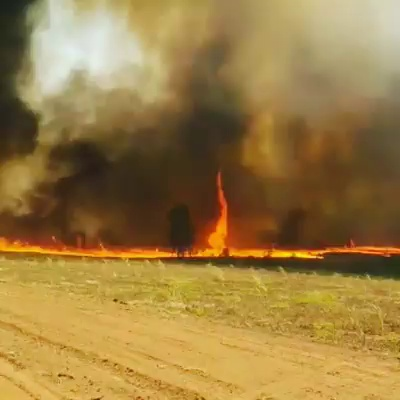
Fire: yes
Smoke: yes